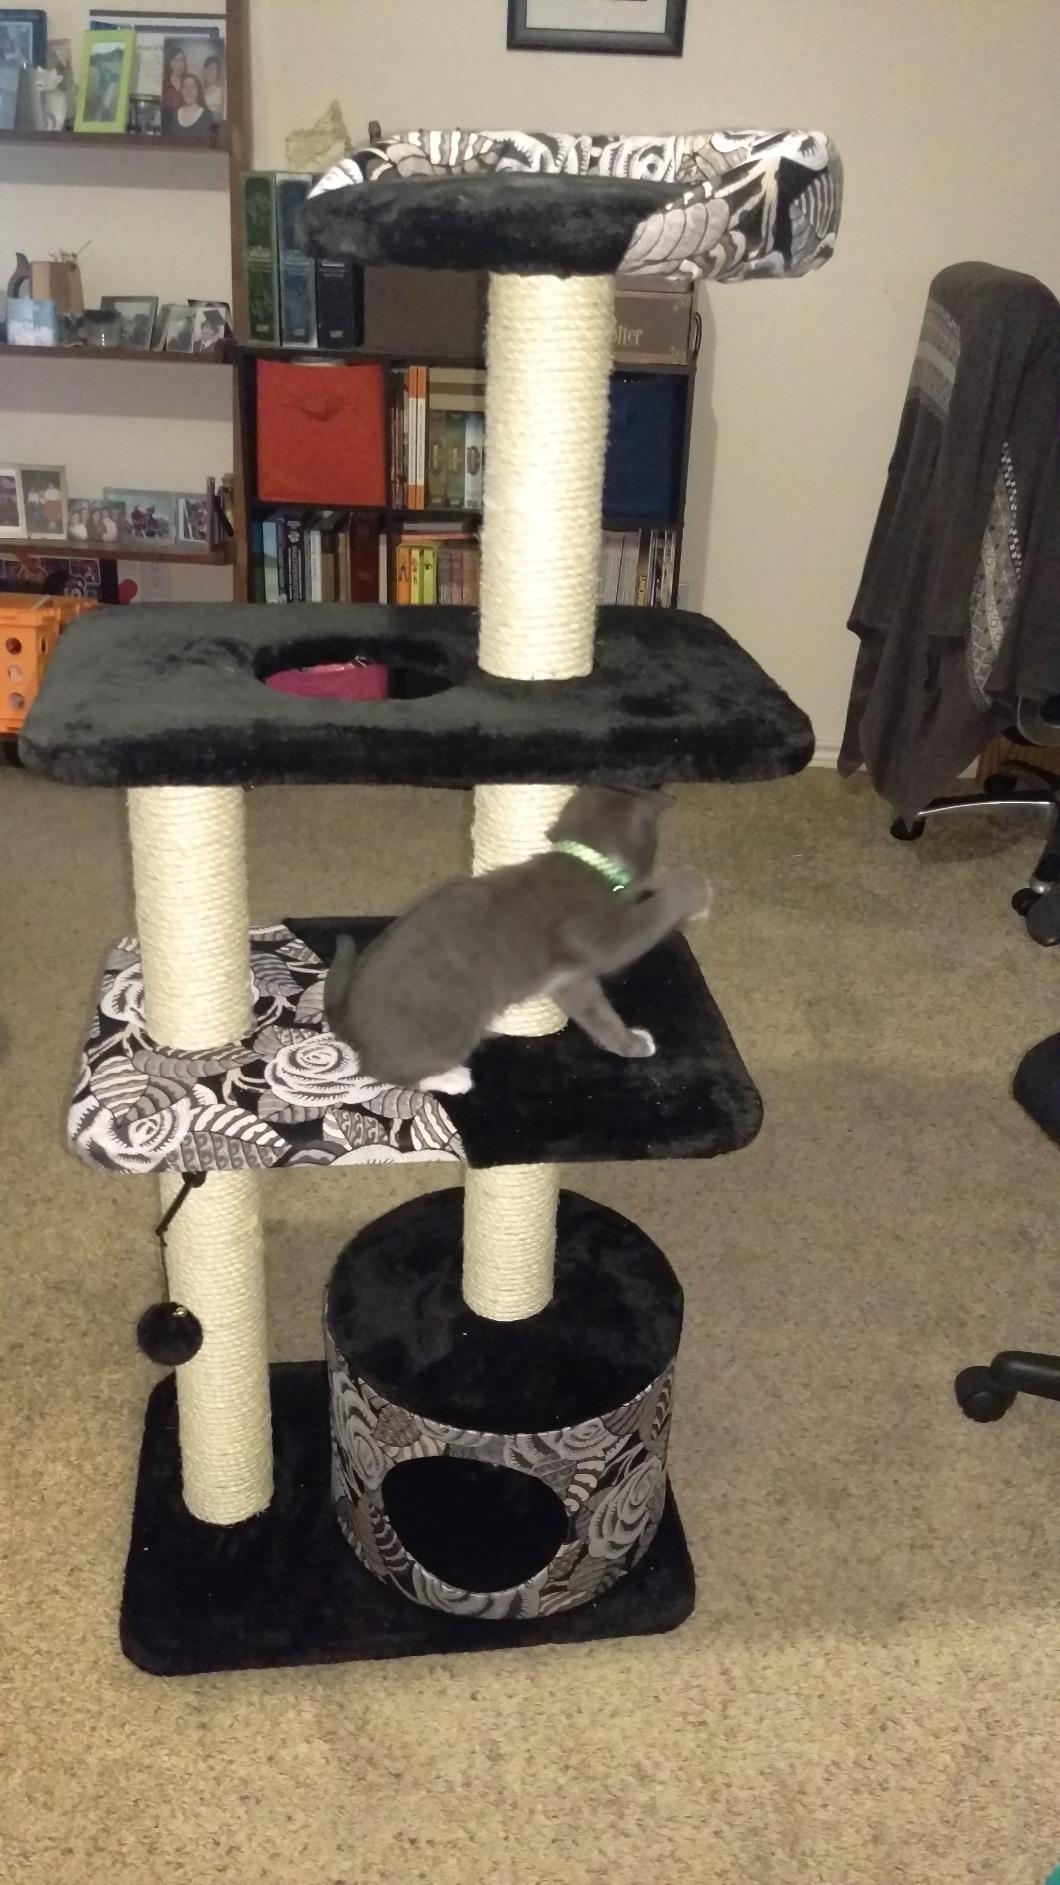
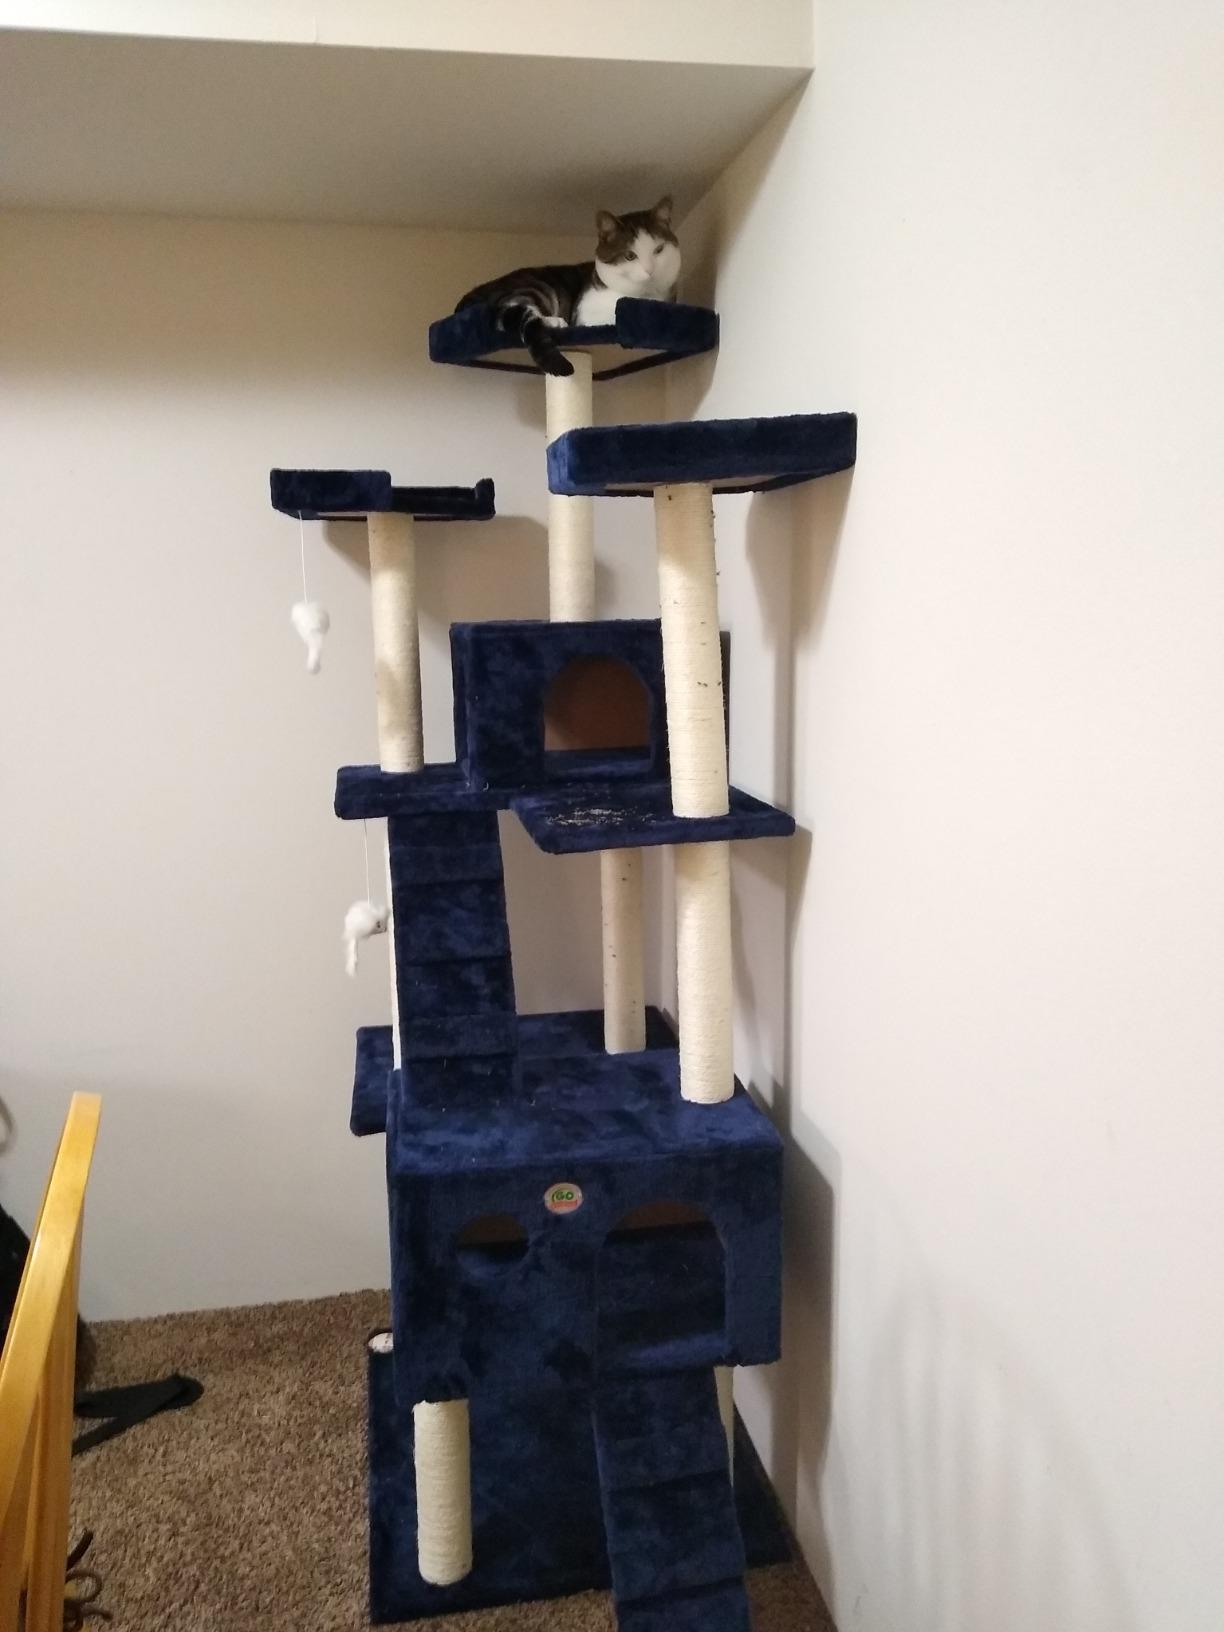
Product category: items_cat tree
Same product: no